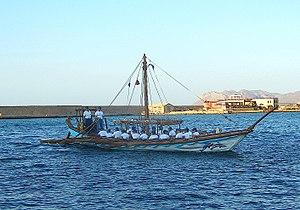
Le musée maritime de Crète se trouve dans le port crétois de La Canée en Grèce.
Akrotiri est un emplacement de fouilles archéologiques au sud de l'île grecque de Santorin. En 1967, l'archéologue Spyridon Marinatos a découvert une ville appartenant à la civilisation des Cyclades, avec une forte influence minoenne. En plein épanouissement, la ville a été enfouie par une éruption volcanique analogue à celle qui enfouit les villes d'Herculanum et de Pompéi. C'est ainsi qu'elle a été conservée pendant plus de 3 500 ans. L'excellent état de conservation des bâtiments et de leurs magnifiques fresques permet d'avoir un aperçu de l'histoire sociale, économique et culturelle de l'âge du bronze dans la mer Égée.